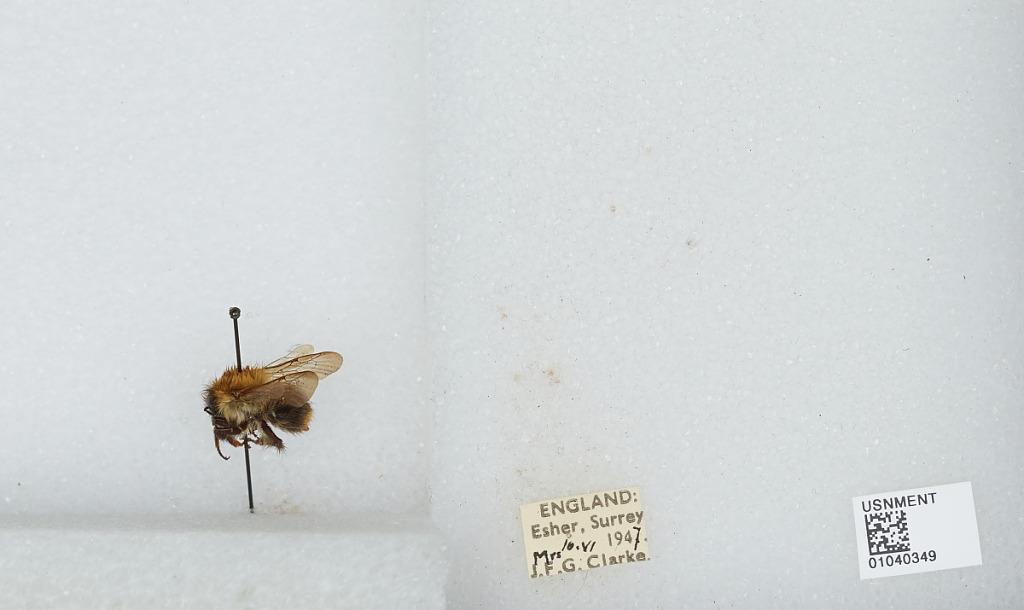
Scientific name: Bombus (Thoracobombus) pascuorum (Scopoli)
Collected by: J. Clarke
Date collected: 1947-6-10
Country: United Kingdom
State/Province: England
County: Surrey
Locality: Esher
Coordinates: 51.3691, -0.365